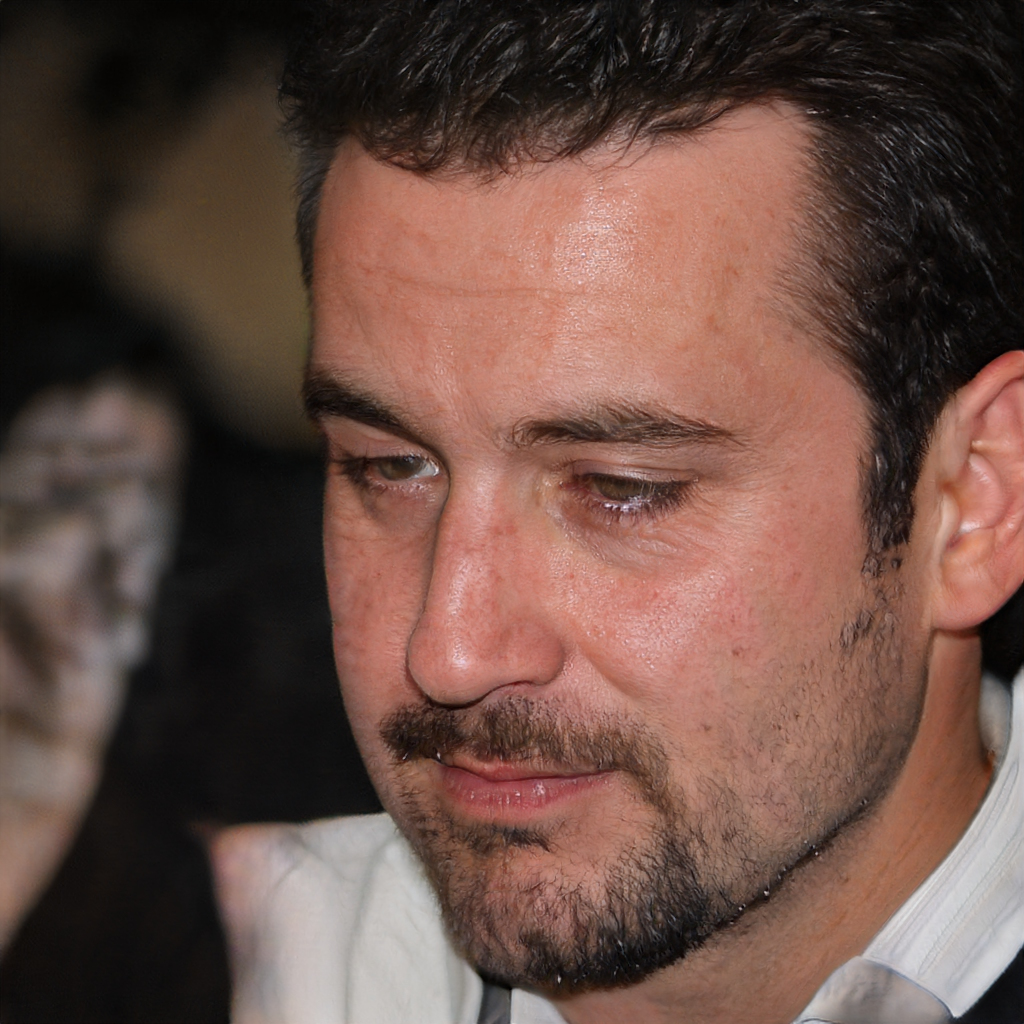
Gender: Male